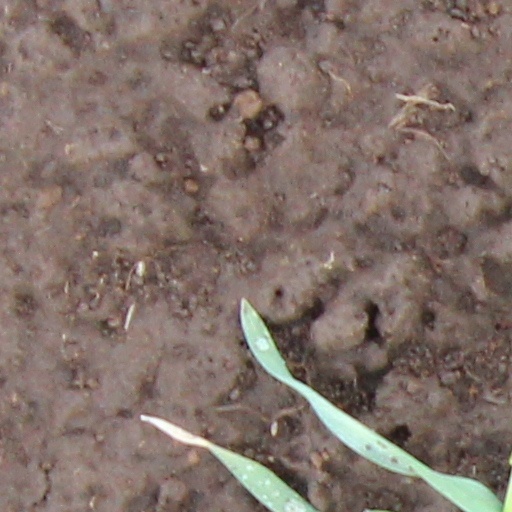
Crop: wheat